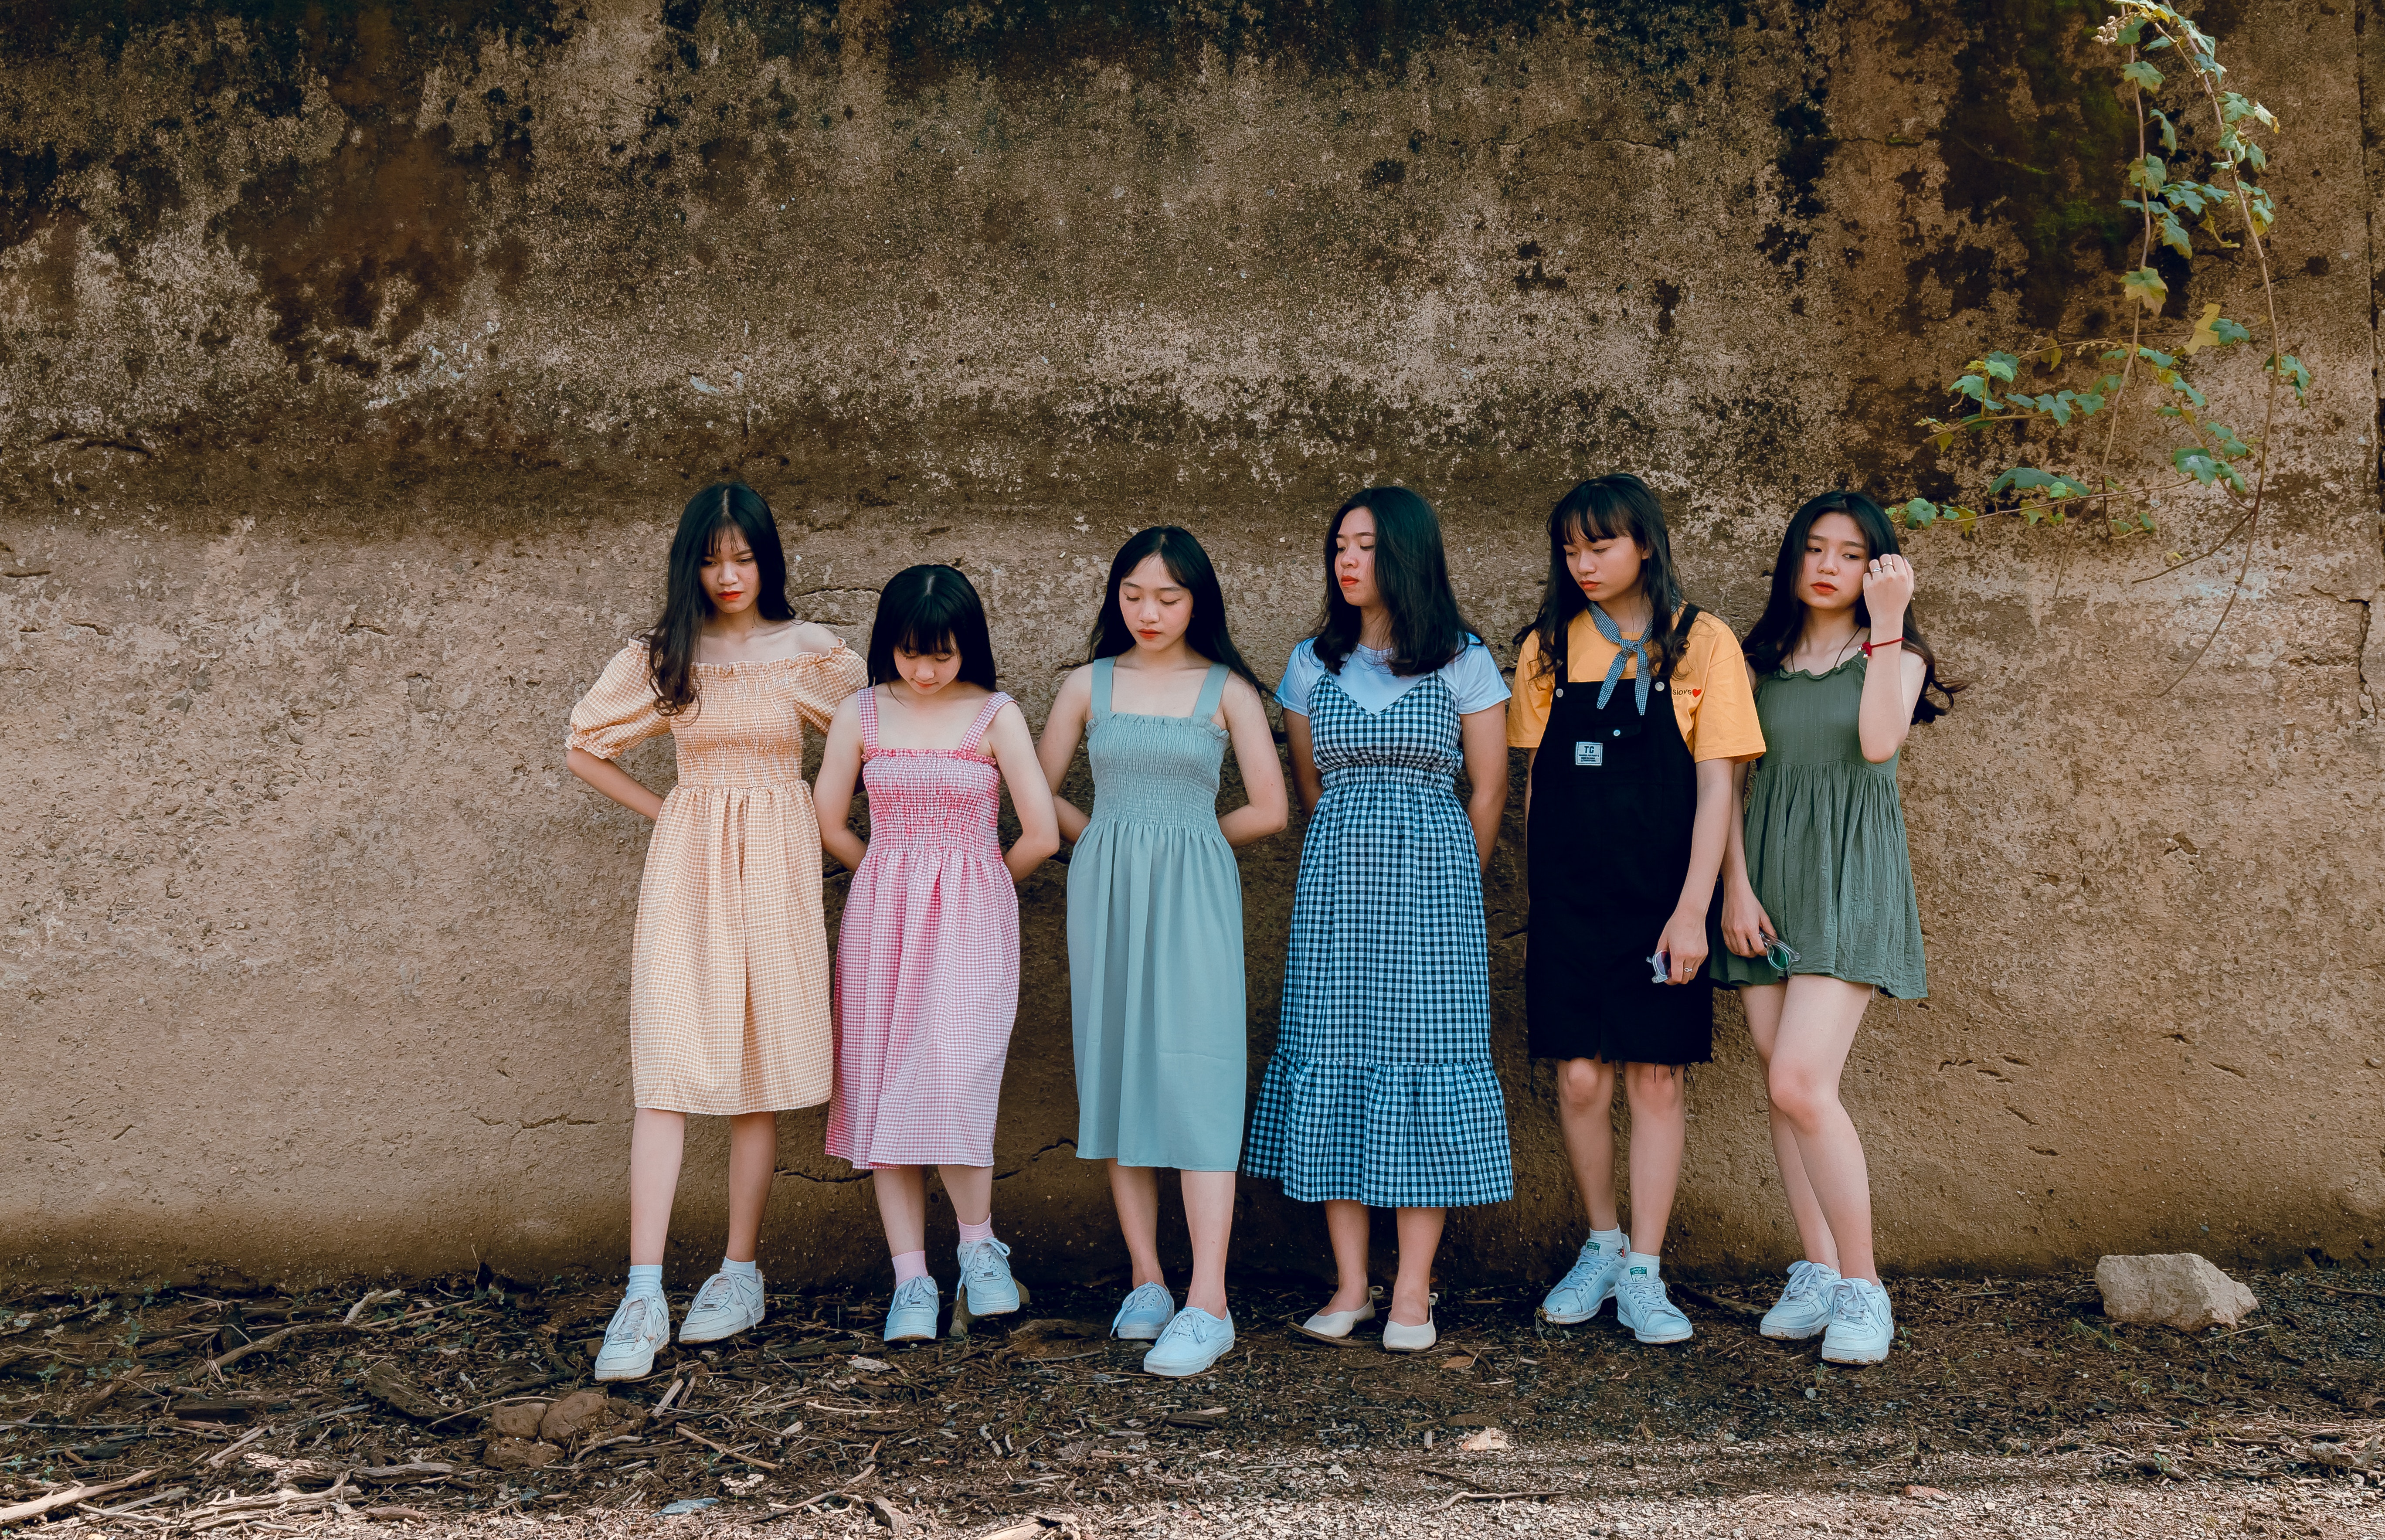
photograph, dress, event, photography, child, smile